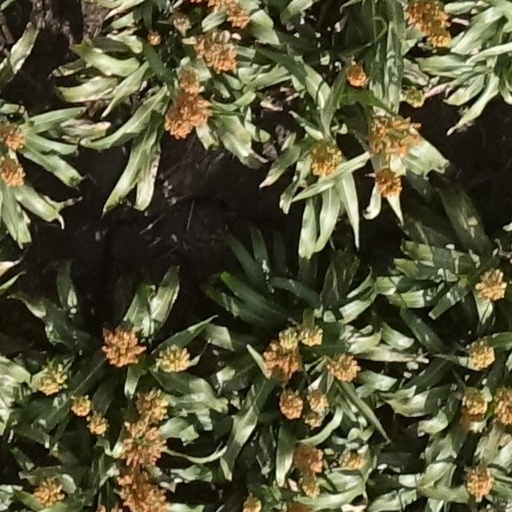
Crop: sorghum